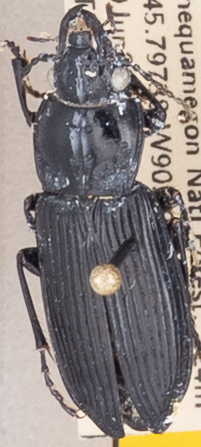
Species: Pterostichus melanarius melanarius
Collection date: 2021-06-29
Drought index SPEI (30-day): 0.47
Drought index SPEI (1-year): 0.54
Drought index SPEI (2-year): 1.45